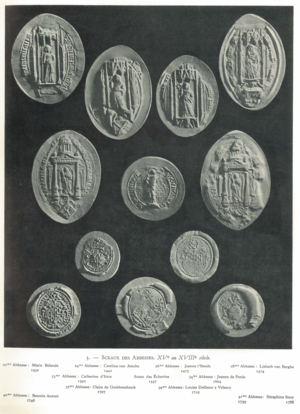
Sceaux des Abbesses de la Cambre du XVe au XVIIIe siècle
La sigillographie, appelée également sphragistique, est la discipline historique qui a pour objet l'étude des sceaux sous tous leurs aspects et quelle qu'en soit la date. Elle décrit matrices et empreintes et les étudie de façon critique, du point de vue historique, artistique, technique et de la valeur probatoire : types, légendes, modes d'apposition et nature diplomatique et juridique, ainsi que les méthodes de conservation.
Liste exhaustive des abbesses de l'abbaye de la Cambre.